The Hidden Face (book)

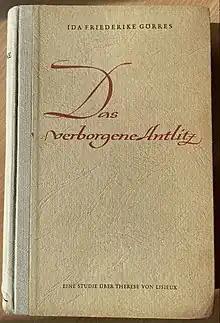
Cover of the 2nd edition in German, 1946.

In the beginning of this chapter, Görres expands on Thérèse's oblation as a voluntary victim to the divine mercy of God. The author also considers Thérèse's vocation of love, which manifested itself through loving and suffering for souls. Görres dedicates a section to analyzing the meaning of Thérèse's smile and outward reserve, subsequently discussing her role as novice mistress. In the final part of the chapter, Görres outlines and elaborates on Thérèse's famous "Little Way."